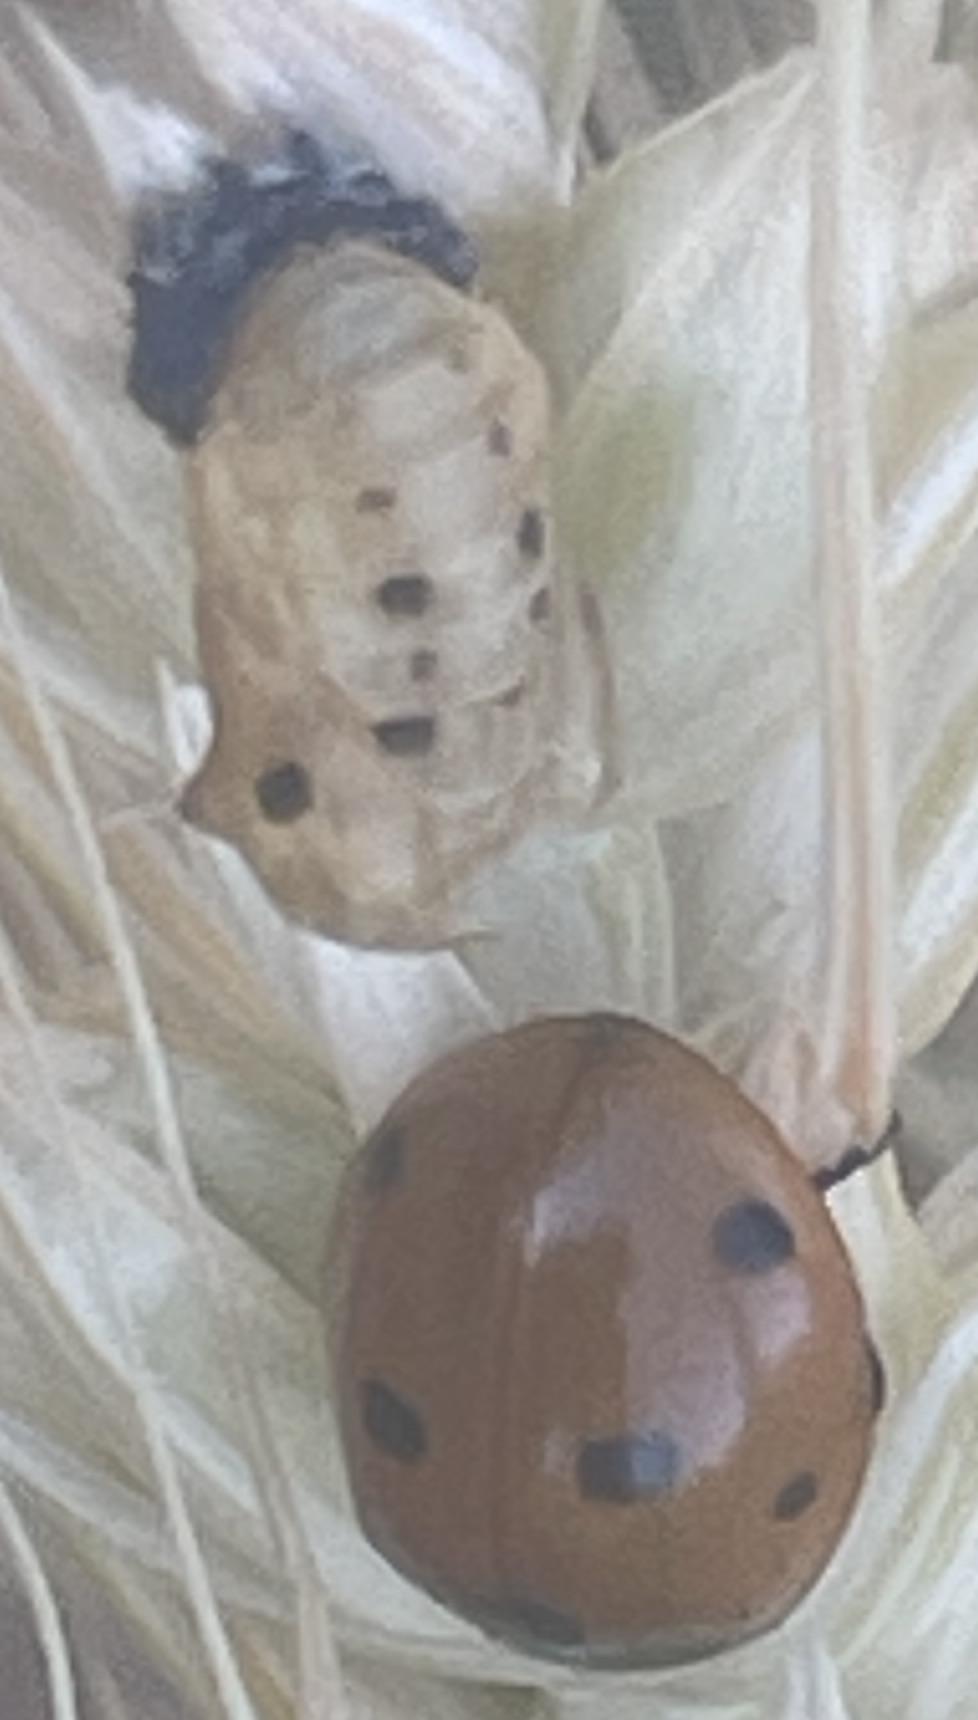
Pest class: predators